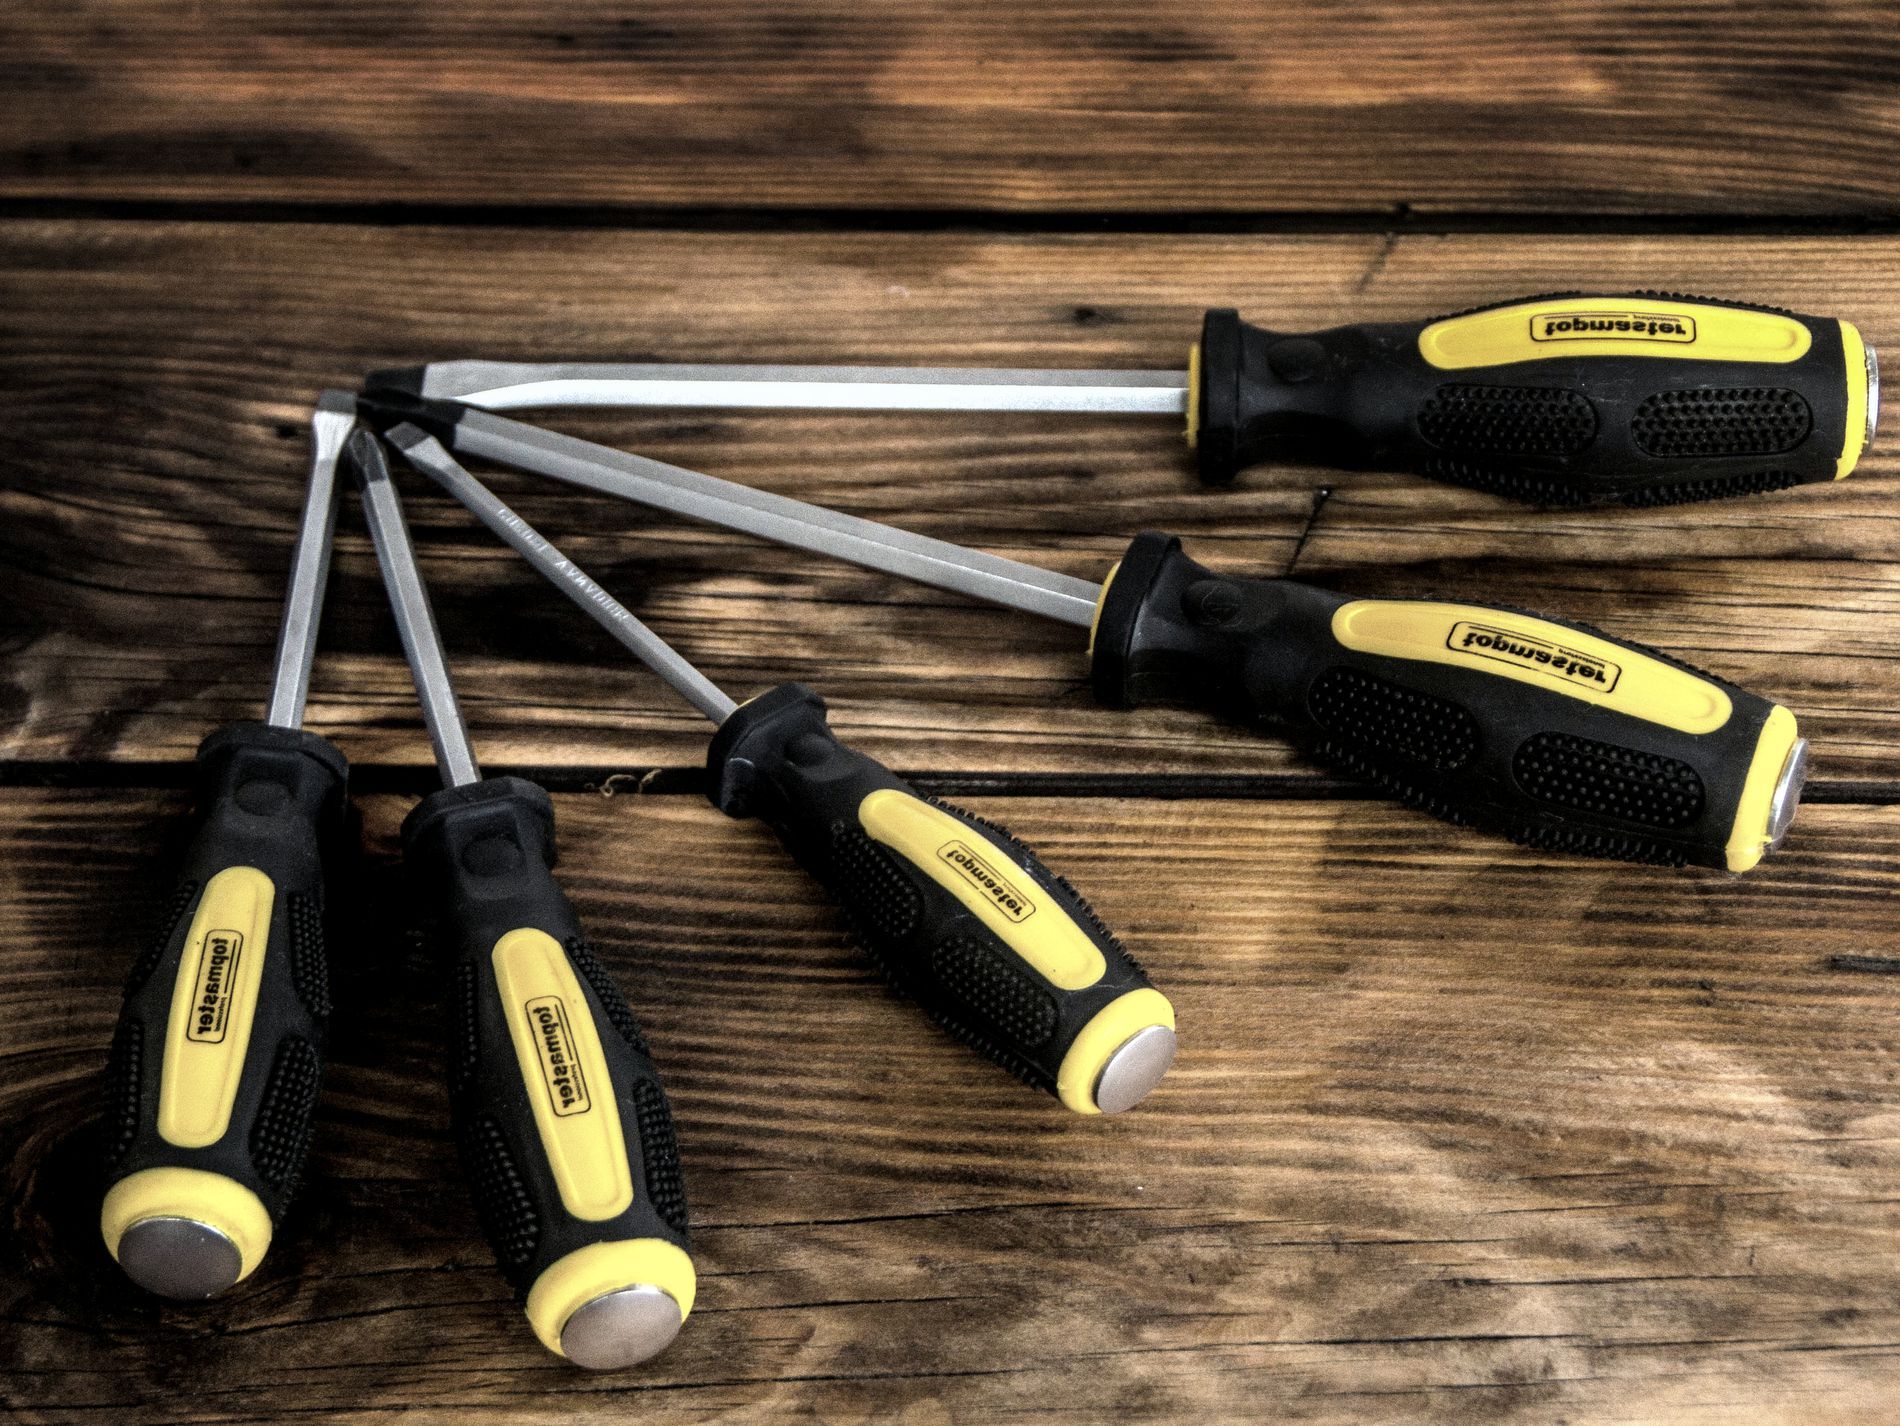
collection of screwdrivers
Several screwdrivers of varying sizes and shapes, arranged in a somewhat circular pattern on a wooden surface. The screwdrivers are positioned at different angles, creating a visually interesting layout. The position of the screwdrivers creates an array of varying lengths, from relatively short to longer tools. Each screwdriver is signed with the logo.
The screwdrivers are of various shapes, angled, or straight, made of a metallic material like steel or similar material. Medium is photography. The setting is a wooden surface likely a workbench or similar place used for work. The lighting conditions are natural. The overall atmosphere is functional, creating a practical and straightforward image for showcasing the screwdrivers.
Labels: Device, Screwdriver, Tool, Wooden surface, Screwdrivers
Camera: Canon Canon EOS 60D
Lens: EF-S18-135mm f/3.5-5.6 IS, Canon EF-S 18-135mm f/3.5-5.6 IS
Aperture: F5
Exposure: 1/15 sec
ISO: 1250
Focal length: 41.0 mm